2024 India–Maldives diplomatic row

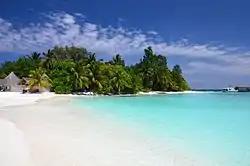
Bathala island in the Maldives

In January 2024, relations between India and the Maldives, traditionally close neighbors with strong historical and cultural ties, became strained due to derogatory remarks made by Maldivian cabinet ministers and concerns over racism directed at Indian Prime Minister Narendra Modi and India as a whole.